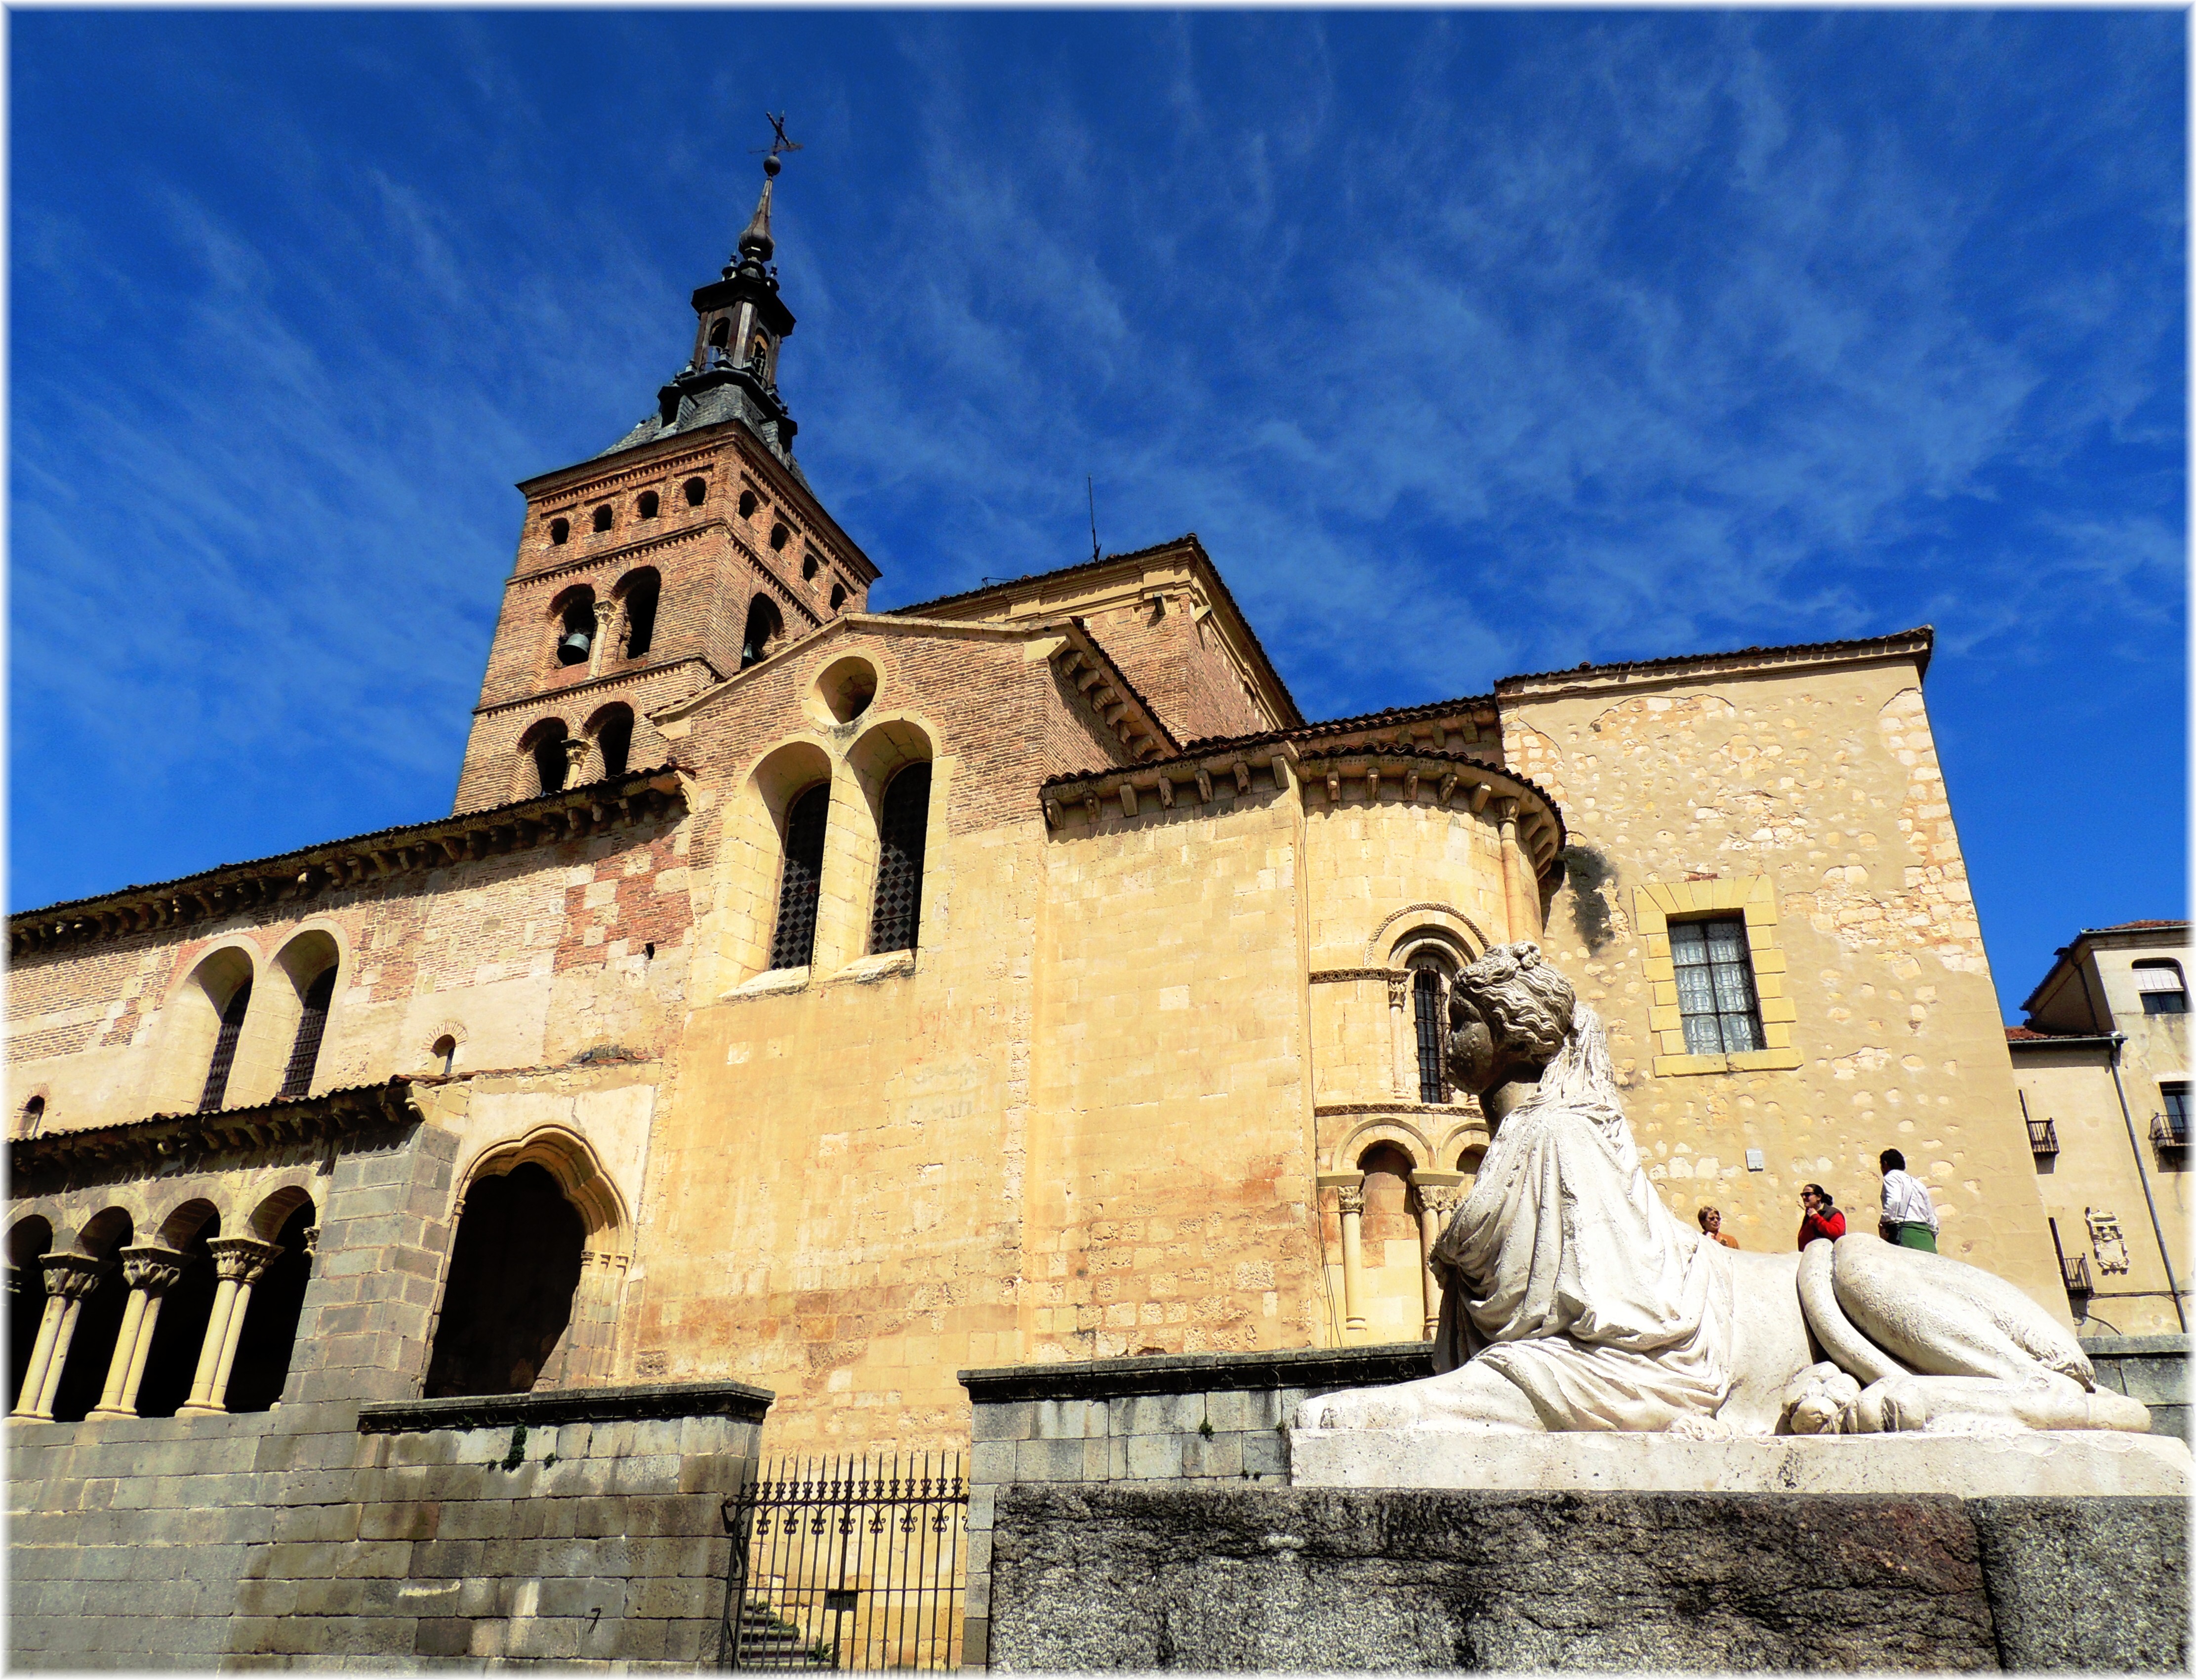
town, building, monument, landmark, facade, church, tourism, place of worship, monastery, mygearandme, middle ages, thegalaxy, ancient history